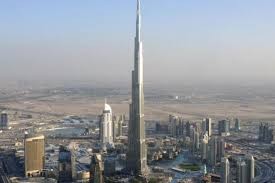
Landmark: Burj Khalifa